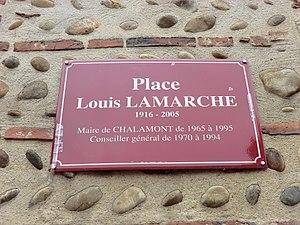
Place Louis-Lamarche à Chalamont (panneau).
La liste des maires de Chalamont présente la liste des maires de la commune de Chalamont.